16th meridian east

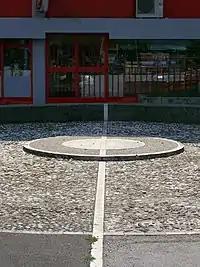
Monument marking the meridian in Zagreb, Croatia

The meridian 16° east of Greenwich is a line of longitude that extends from the North Pole across the Arctic Ocean, Europe, Africa, the Atlantic Ocean, the Southern Ocean, and Antarctica to the South Pole.